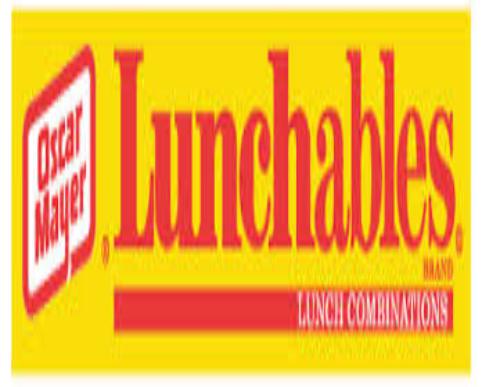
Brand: Lunchables
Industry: Food